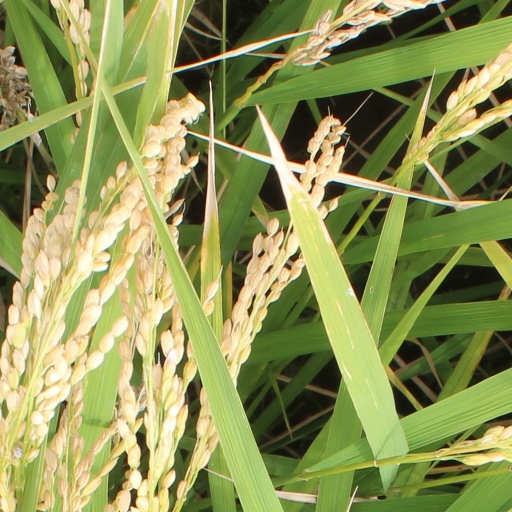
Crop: rice